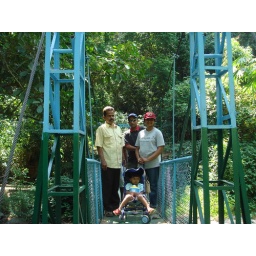
We cross the bridge in style